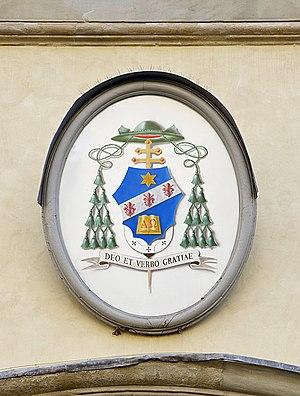
Armoiries de S.E. Mgr Giuseppe Betori, archevêque de Florence, sur la façade du palais archiépiscopal, avant sa nomination comme Cardinal en 2012.
Giuseppe Betori, né le 25 février 1947 à Foligno, dans la province de Pérouse en Ombrie, est un cardinal italien, archevêque de Florence depuis 2008 et cardinal depuis 2012.